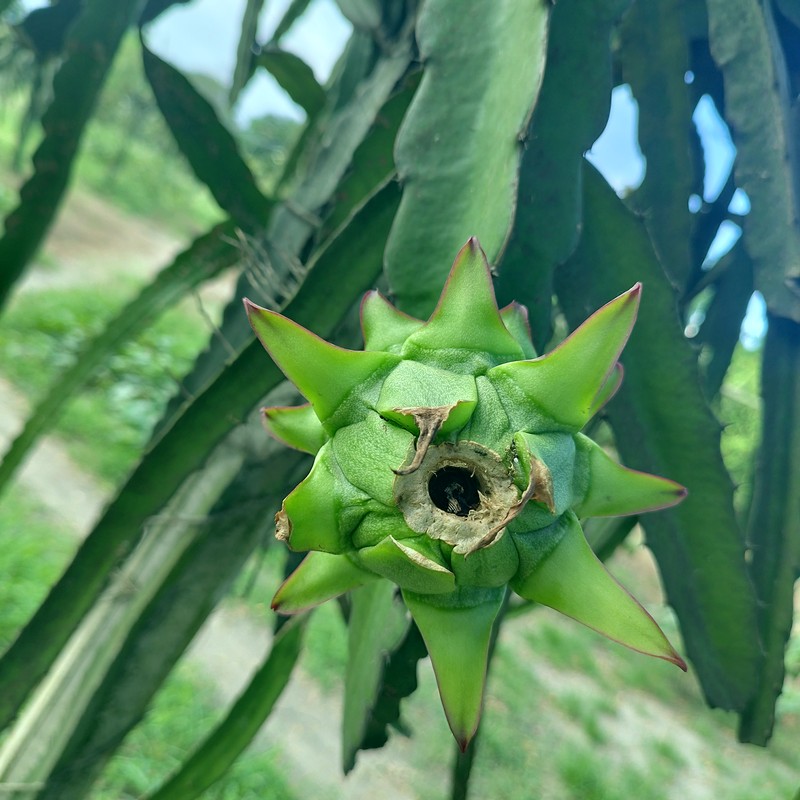
Label: Immature Dragon Fruit